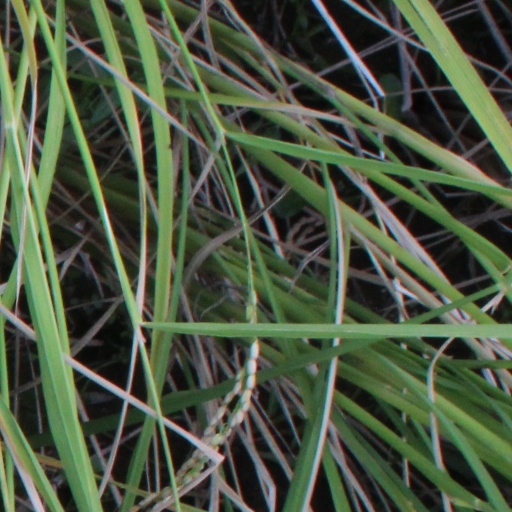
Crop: rice